Curse of the Golden Flower

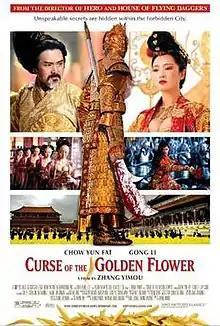
Theatrical release poster

Curse of the Golden Flower is a 2006 Chinese epic wuxia drama film written and directed by Zhang Yimou. The Mandarin Chinese title of the movie is taken from the last line of a poem written by the rebel leader Huang Chao, who had revolted against the Tang dynasty.